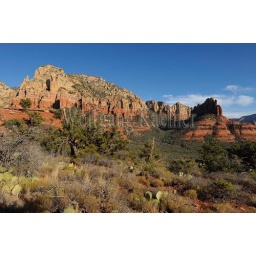
Usa, arizona, near sedona, brins mesa trail, view towards ship rock and steamboat rock